Western Goals Institute

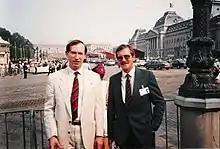
Gregory Lauder-Frost and Clive Derby-Lewis in Brussels as WGI delegates to the World Anti-Communist League Conference, 21 July 1990.

WGI supported the continuance of white-dominated government in South Africa, and formed close links with the South African Conservative Party which some years previously broke away from the National Party after P.W. Botha instituted limited reforms to apartheid and which the institute saw as fighting communism in the form of the African National Congress.